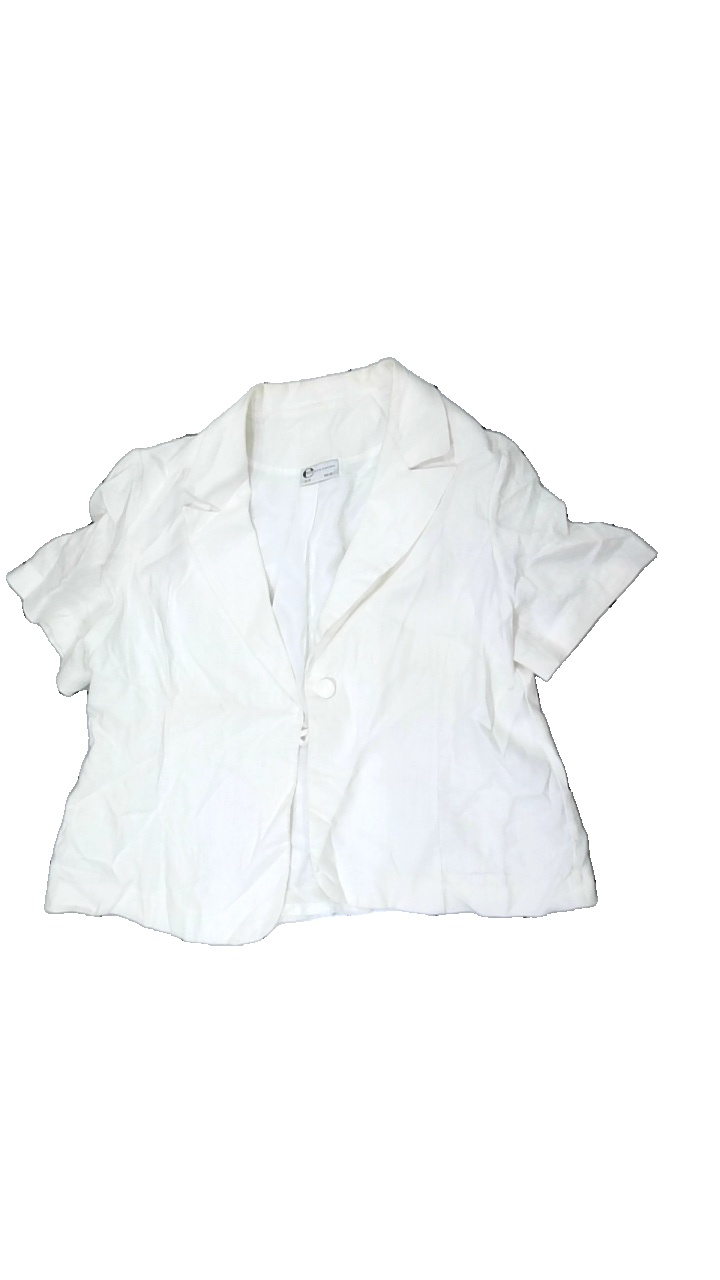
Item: Blazer (Ladies)
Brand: Eurofashion
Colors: Beige
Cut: Regular
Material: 100% cotton
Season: All
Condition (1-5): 1
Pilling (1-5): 3
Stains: Major
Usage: Recycle
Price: <50